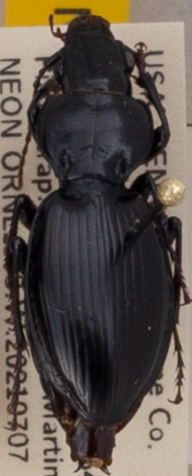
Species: Cyclotrachelus fucatus
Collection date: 2021-07-07
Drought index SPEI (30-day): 0.058
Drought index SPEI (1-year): -0.048
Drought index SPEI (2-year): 1.69